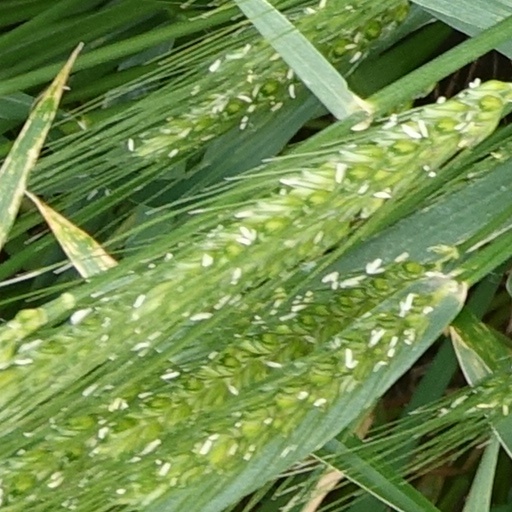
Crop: wheat